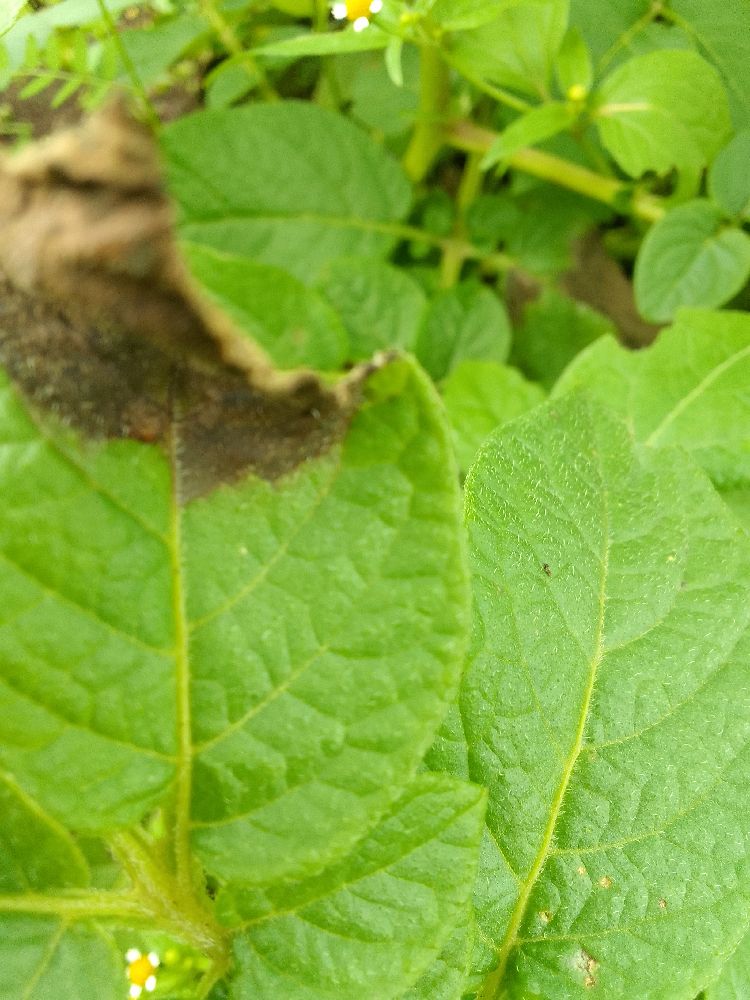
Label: Late blight